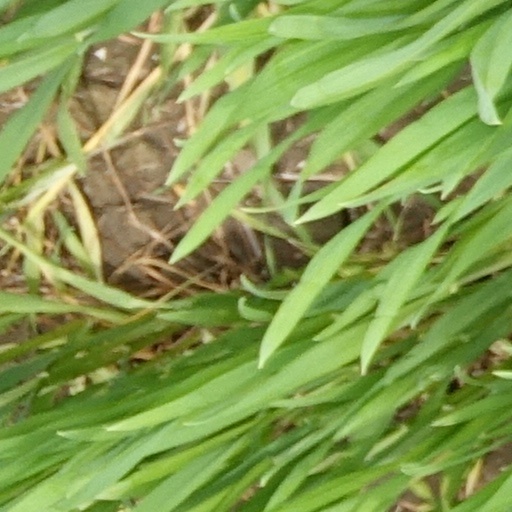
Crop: wheat